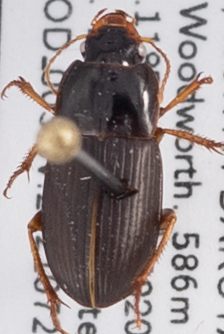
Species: Harpalus opacipennis
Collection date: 2021-07-21
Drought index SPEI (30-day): -1.28
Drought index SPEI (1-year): -2.09
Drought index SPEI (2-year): -0.8